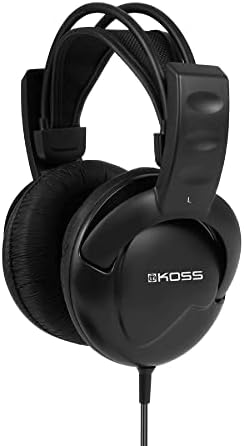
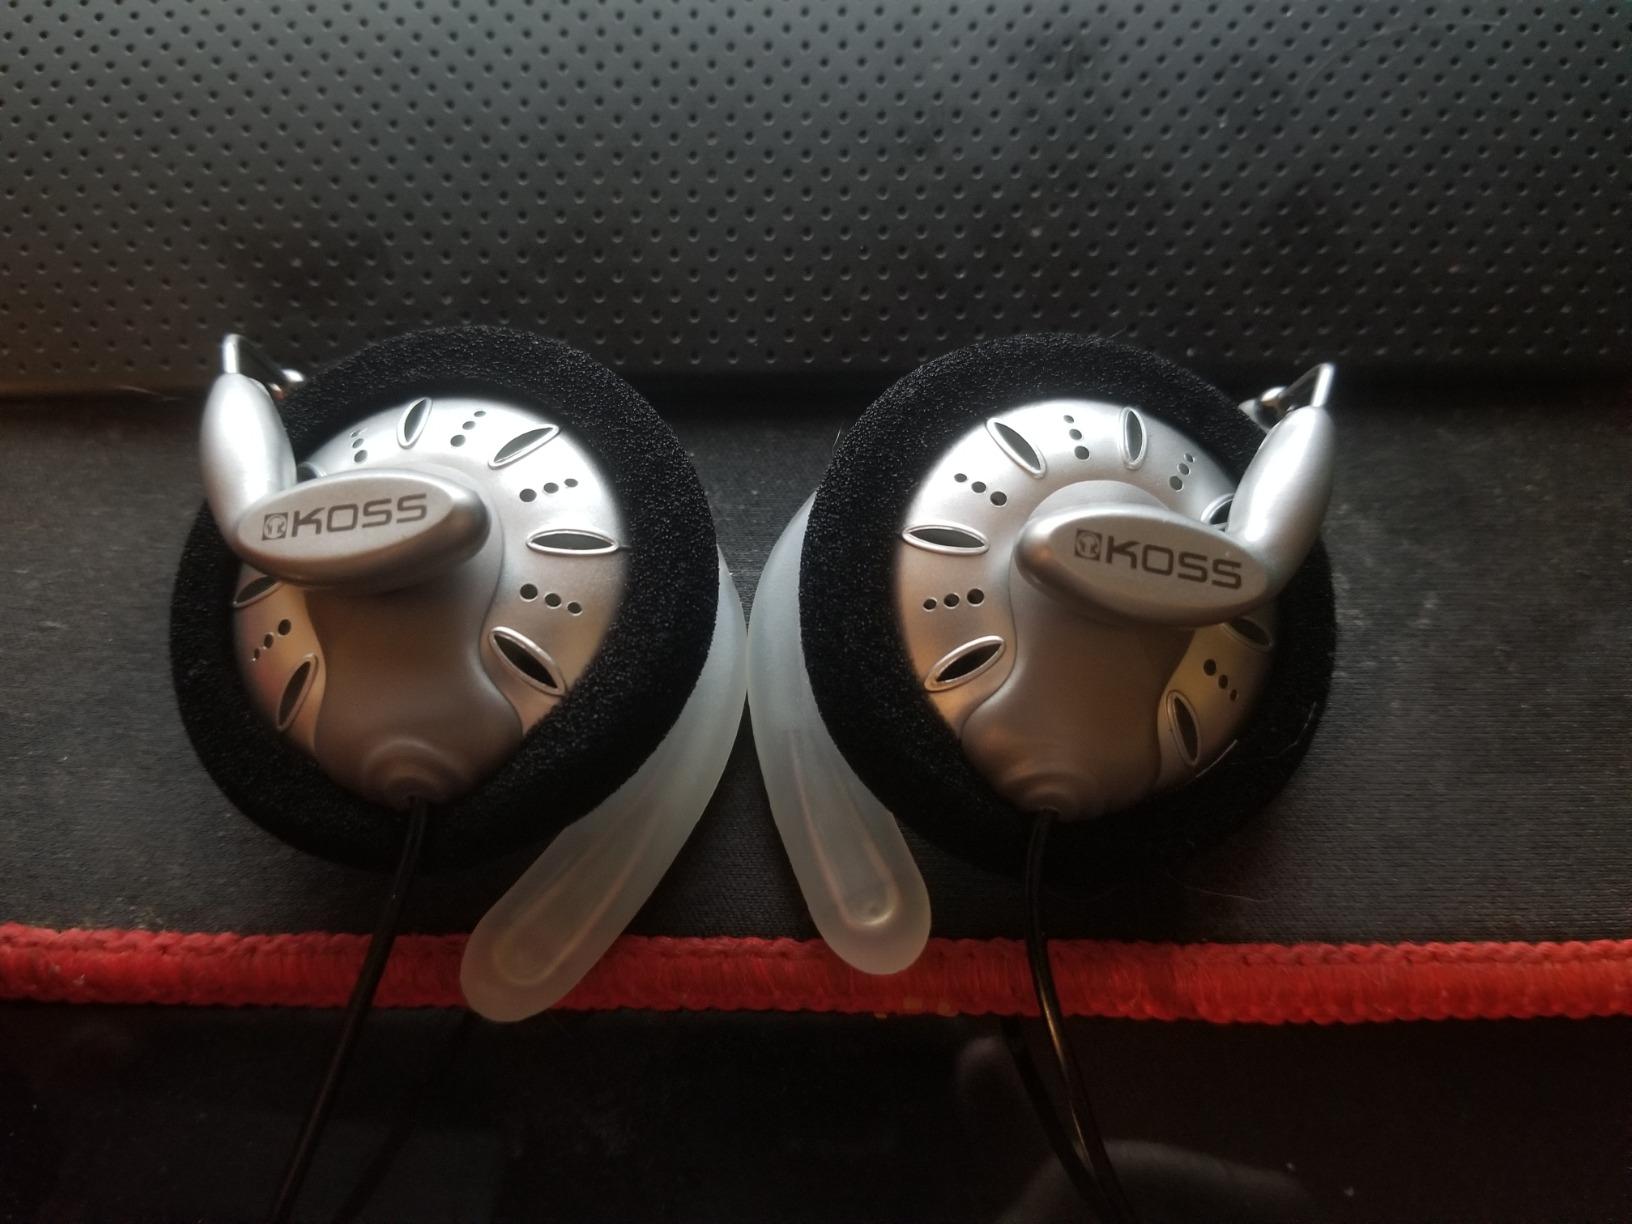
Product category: headphones
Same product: no